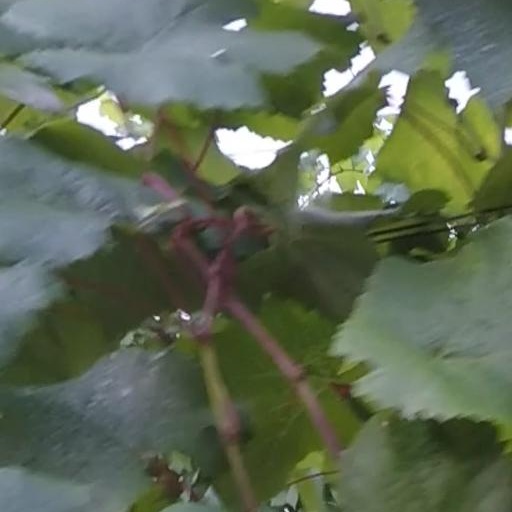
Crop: grape